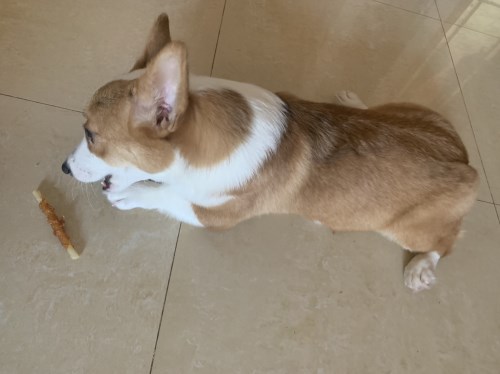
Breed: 2909-n000116-Cardigan